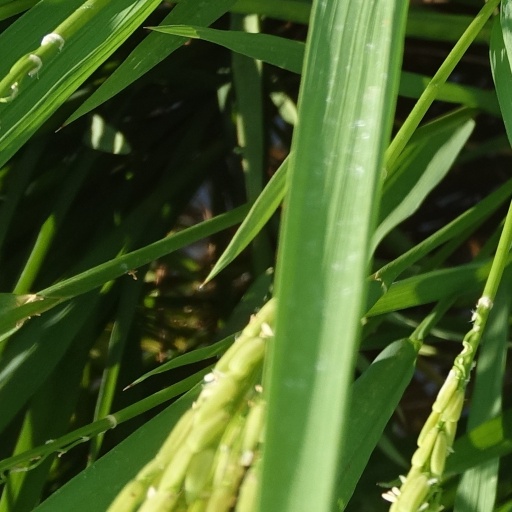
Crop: rice